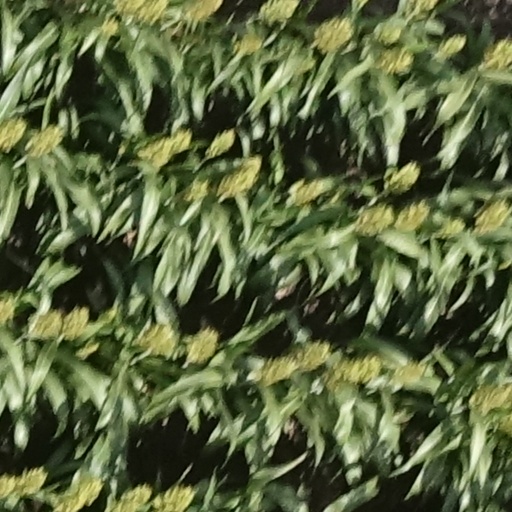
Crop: sorghum